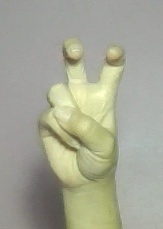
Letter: toot